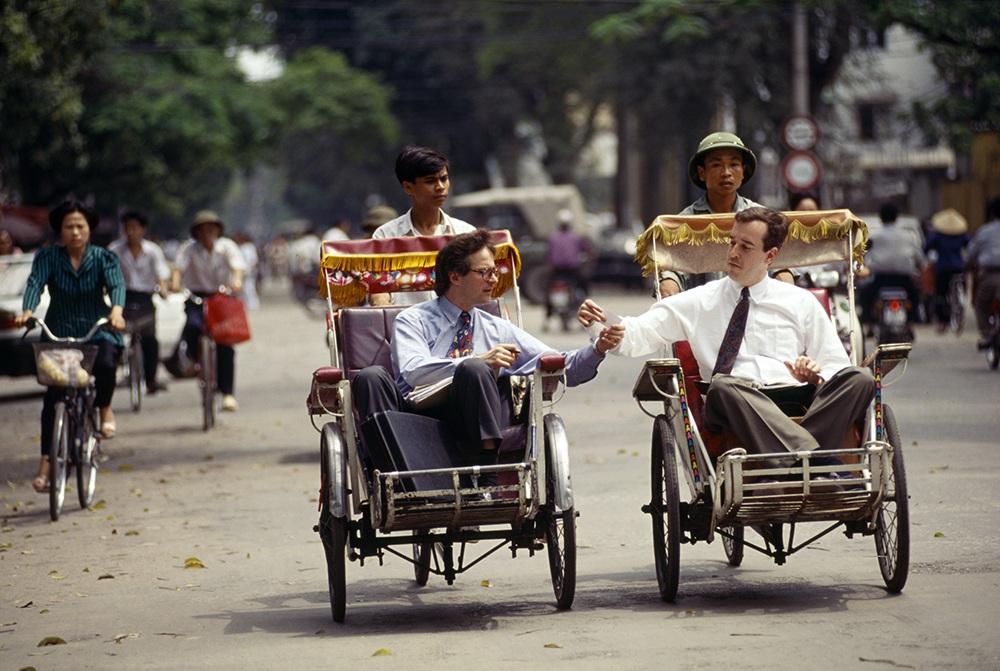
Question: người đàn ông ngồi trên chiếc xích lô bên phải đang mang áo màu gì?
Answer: đang mang áo màu trắng